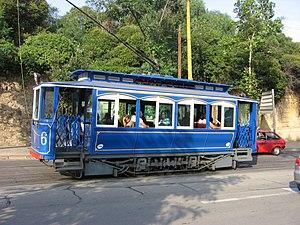
Le tramway bleu de Barcelone — en catalan, le « Tramvia Blau » — est une ligne de tramway de 1,2 kilomètres, située à Barcelone en Espagne. Ce tramway, créé en 1901, part de la Place J. F. Kennedy, puis parcourt toute l'avenue du Tibidabo pour arriver sur la place du docteur Andreu où se situe le départ du Funiculaire du Tibidabo.